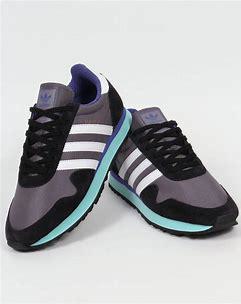
Brand: Adidas
Model: Haven